Oliver Sheppard

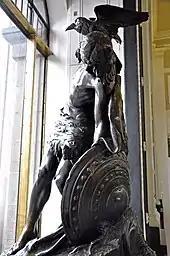
"The Dying Cuchulain" (1911), now at the GPO, Dublin

Sheppard was born at Old Town, Cookstown, County Tyrone, to Simpson Sheppard, a sculptor, and Ellen White, of Ormond Quay, Dublin.